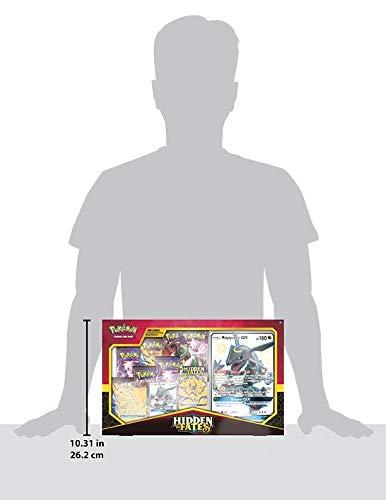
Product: Pokemon TCG: Hidden Fates Premium Powers Collection | 7 Hidden Fates Booster Packs
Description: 7 Pokémon TCG: Hidden Fates booster packs Each pack contains 10 cards and 1 basic Energy.
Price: $47.99
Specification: ProductDimensions:2x16.2x10.3inches|ItemWeight:1.01pounds|ShippingWeight:1.01pounds(Viewshippingratesandpolicies)|ASIN:B07WZV8FR2|Itemmodelnumber:820650803925|Manufacturerrecommendedage:6yearsandup